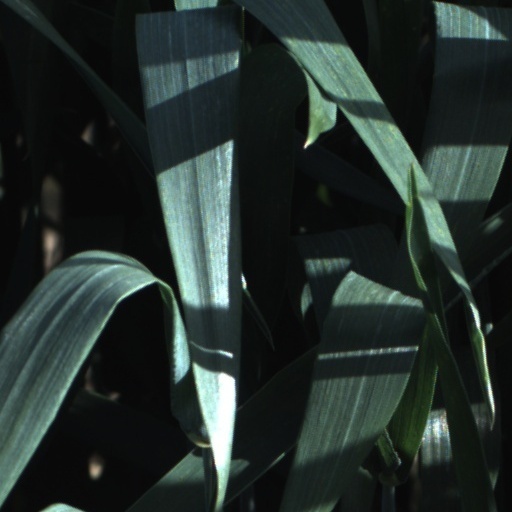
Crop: wheat